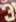
Number: 3